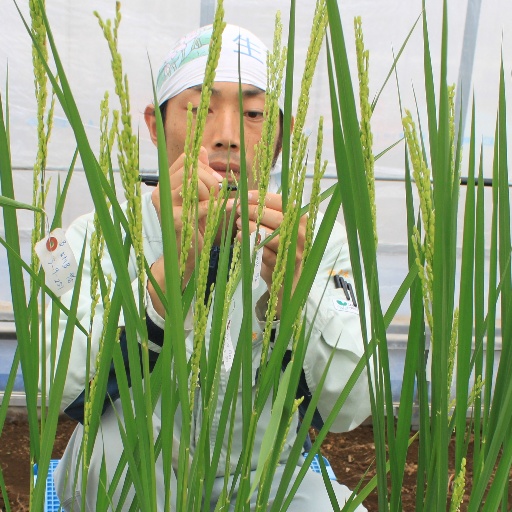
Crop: rice